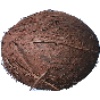
Label: Cocos 1